Architecture of London

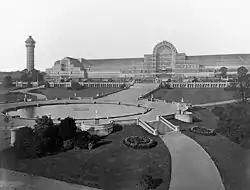
The Crystal Palace by Joseph Paxton (1854) an engineering marvel for its time which burnt down in 1936.

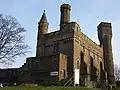
The Engine House, Stoke Newington (1854)

The genesis of the Georgian terraced house in London can be somewhat traced to the reconstruction of London after The Great Fire of London of 1666, which introduced building regulations that standardised plot size, building height and use of brick in new houses. This resulted in the construction of neat brick terraces of uniform proportion, with the terrace at King's Bench Walk, Temple (1677) being a notable surviving example. This format in the main persisted as the basis of housing in the Georgian period.